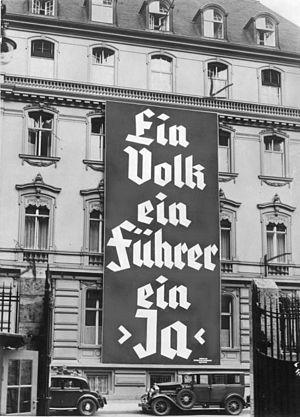
Les dixièmes élections fédérales allemandes ont lieu le 12 novembre 1933.
Adolf Hitler [ˈadɔlf ˈhɪtlɐ] est un idéologue et homme d'État allemand, né le 20 avril 1889 à Braunau am Inn en Autriche-Hongrie et mort par suicide le 30 avril 1945 à Berlin. Fondateur et figure centrale du nazisme, il prend le pouvoir en Allemagne en 1933 et instaure une dictature totalitaire, impérialiste, antisémite et raciste désignée sous le nom de Troisième Reich.